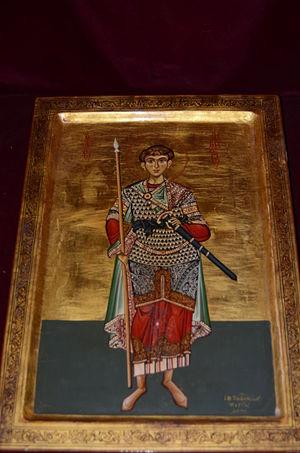
La révolution d'Orloff ou expédition des frères Orloff est un épisode de la guerre russo-turque qui opposa la Russie de Catherine II et l'Empire ottoman entre 1768 et 1774. Cet épisode révolutionnaire se déroula en Grèce, principalement dans le sud du Péloponnèse à partir du Magne et en mer Égée, dans les Cyclades. Elle est considérée comme un des prémices de la guerre d'indépendance grecque.